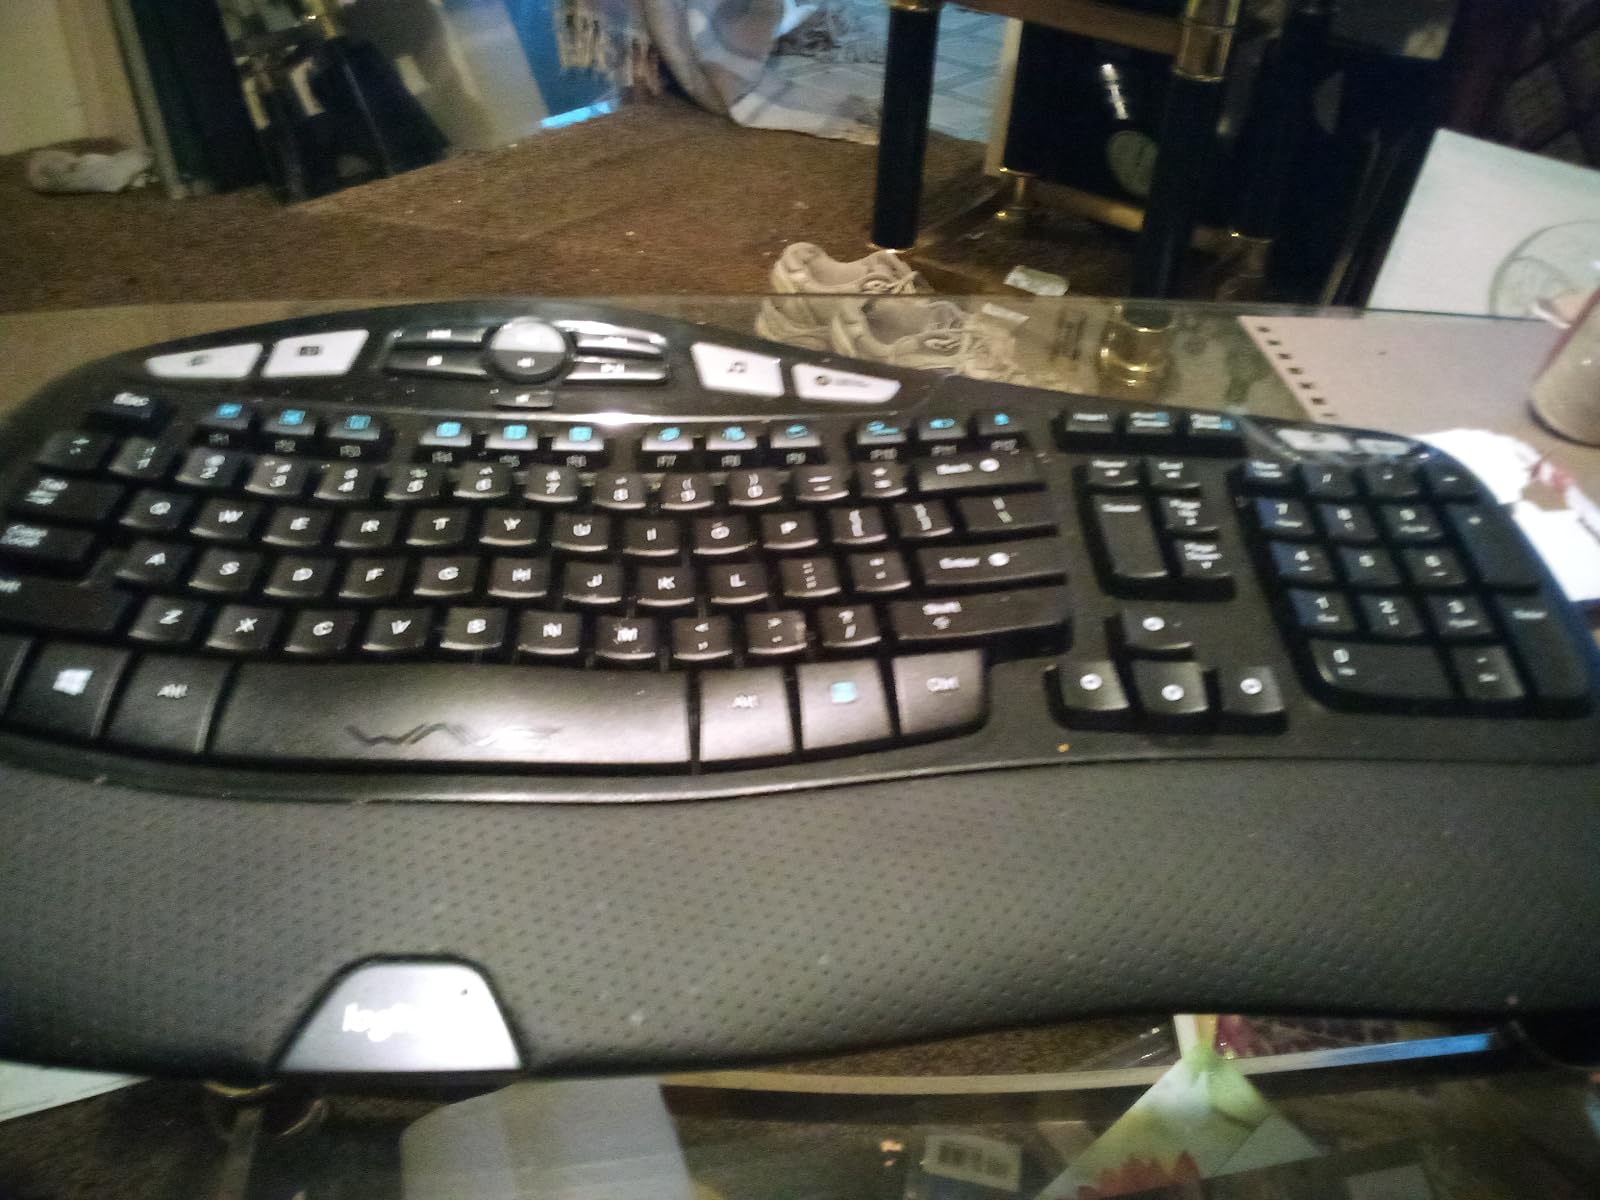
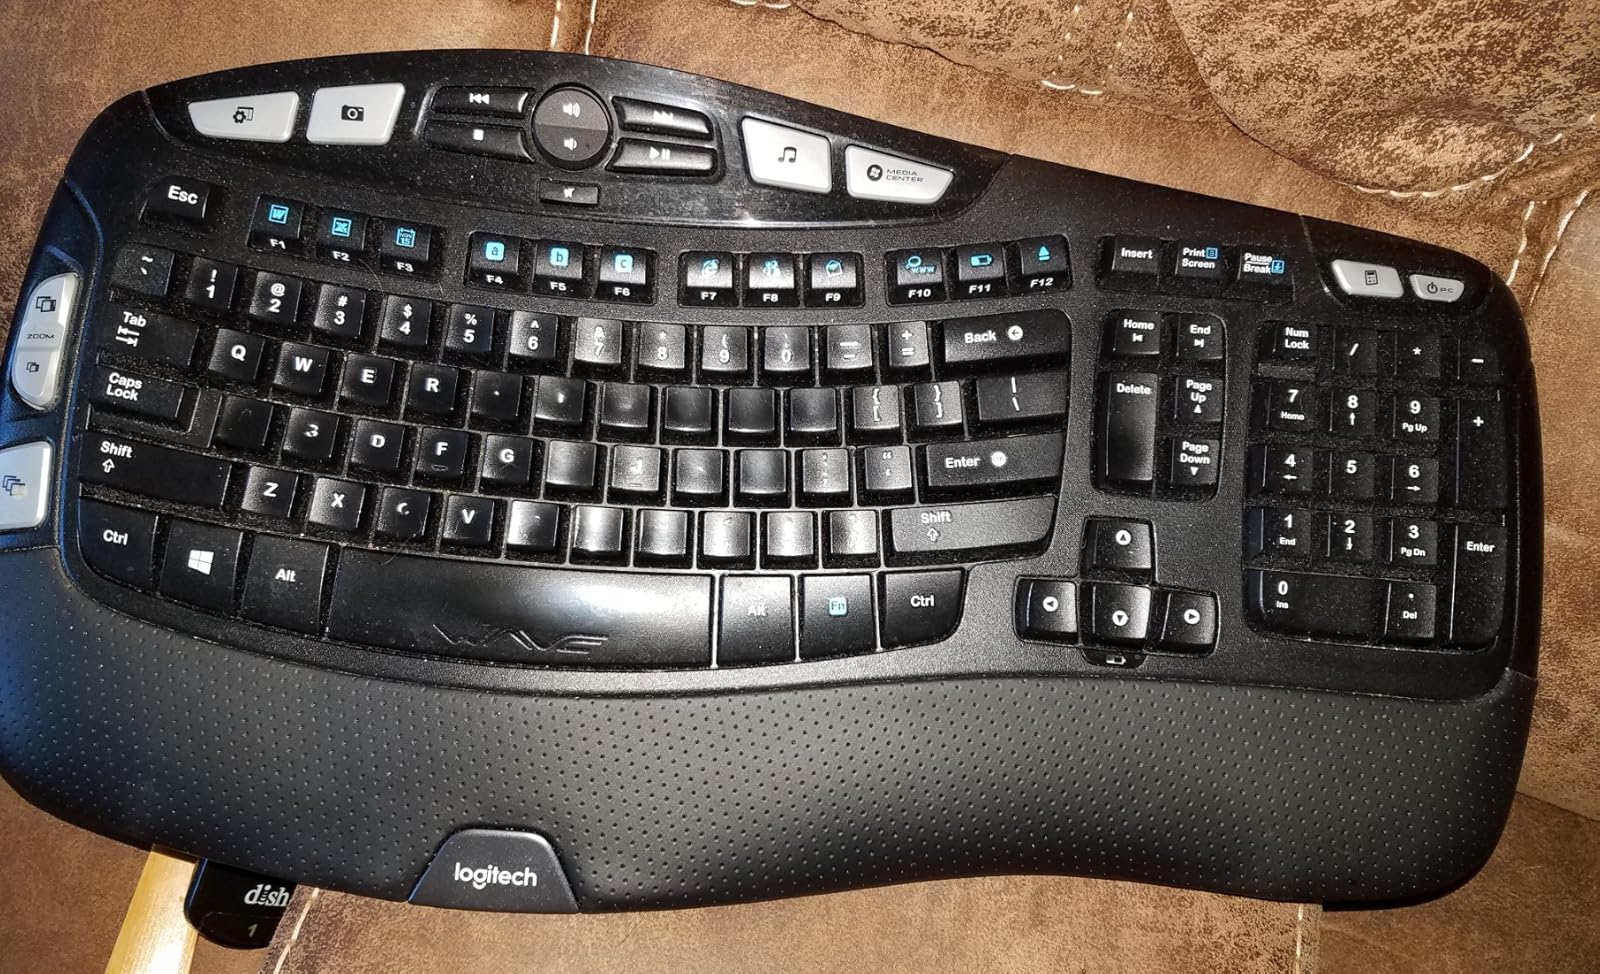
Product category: keyboard
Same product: yes